Sacred dance

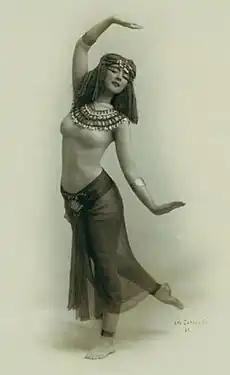
Ruth St. Denis, in a dance pose inspired by the Egyptian goddess Isis. Photographed by Otto Sarony, 1910.

Most branches of Judaism observe the festival of Simchat Torah, which includes dancing in synagogues. The Hasidic movement, which dates from the 18th century, practices dancing in a religious context. Dancing is also an important part of the celebrations at a Jewish wedding.